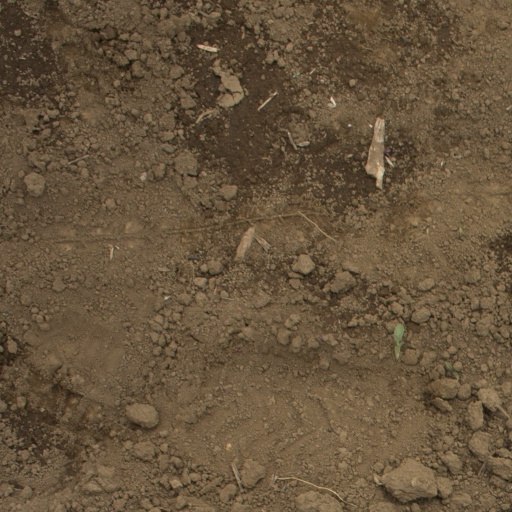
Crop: Jerusalem artichoke